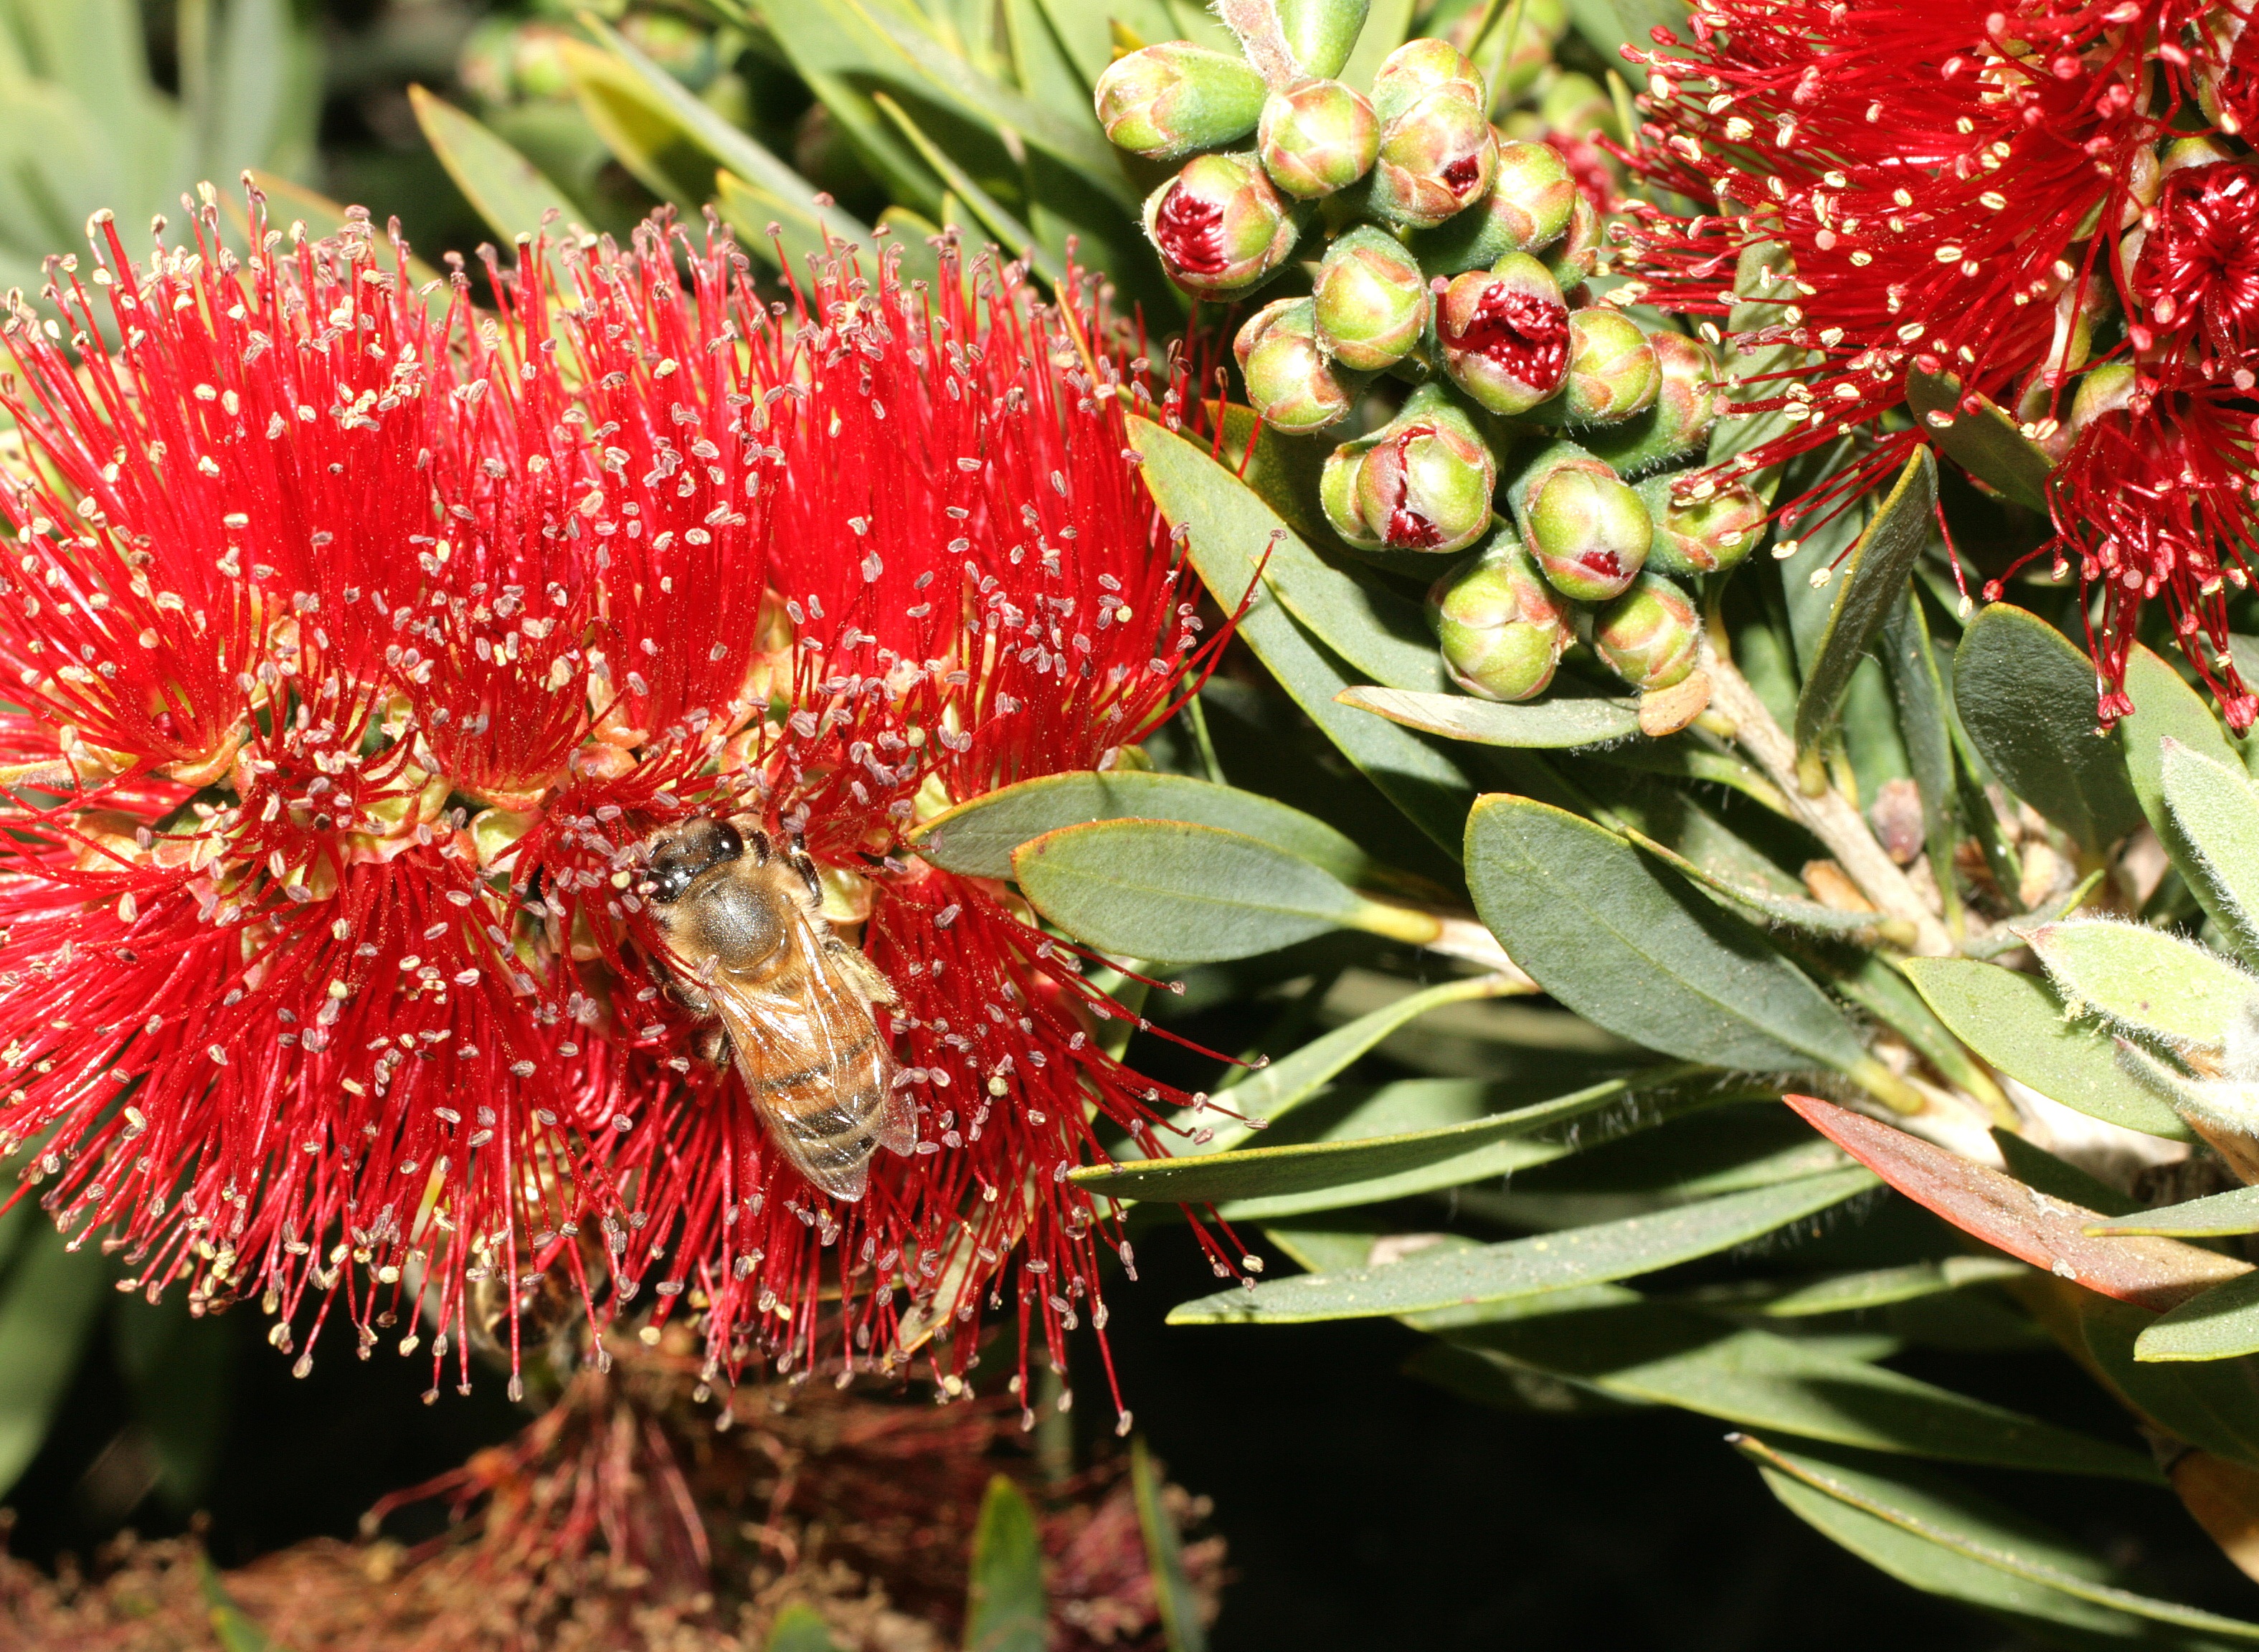
tree, nature, blossom, wing, plant, fruit, leaf, flower, honey, summer, wild, environment, bush, pollen, food, spring, green, red, produce, insect, macro, natural, evergreen, autumn, botany, colorful, yellow, garden, flora, california, wildflower, outdoors, gardening, shrub, bright, bee, honeybee, nectar, flowering plant, pollinator, woody plant, land plant, bottle brush bush